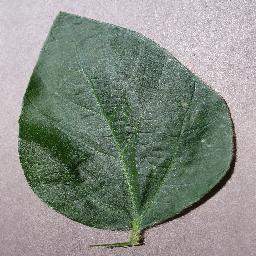
Label: Soybean___healthy